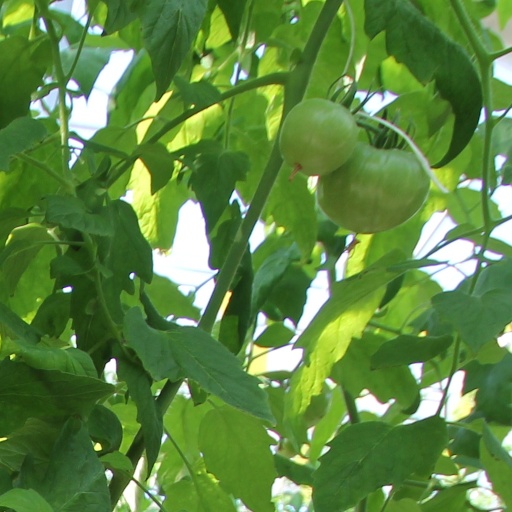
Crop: tomato